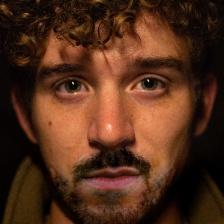
Label: faces